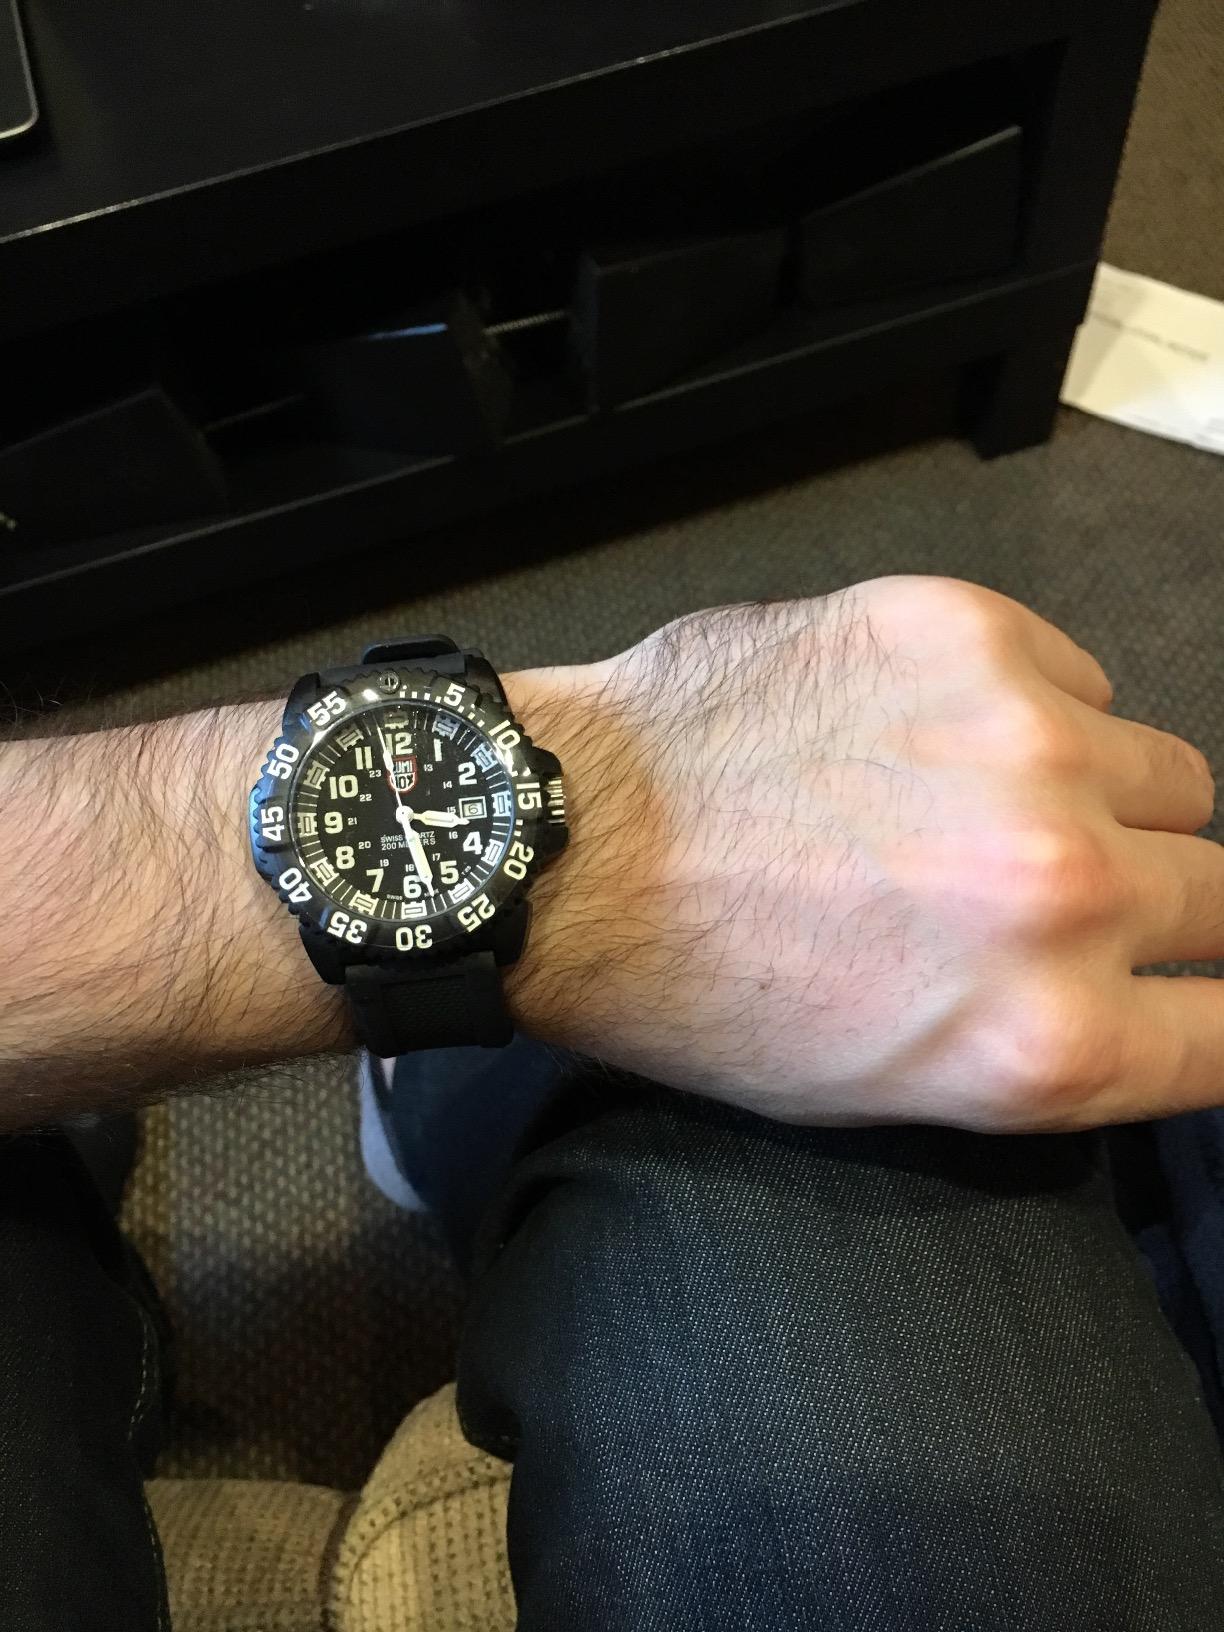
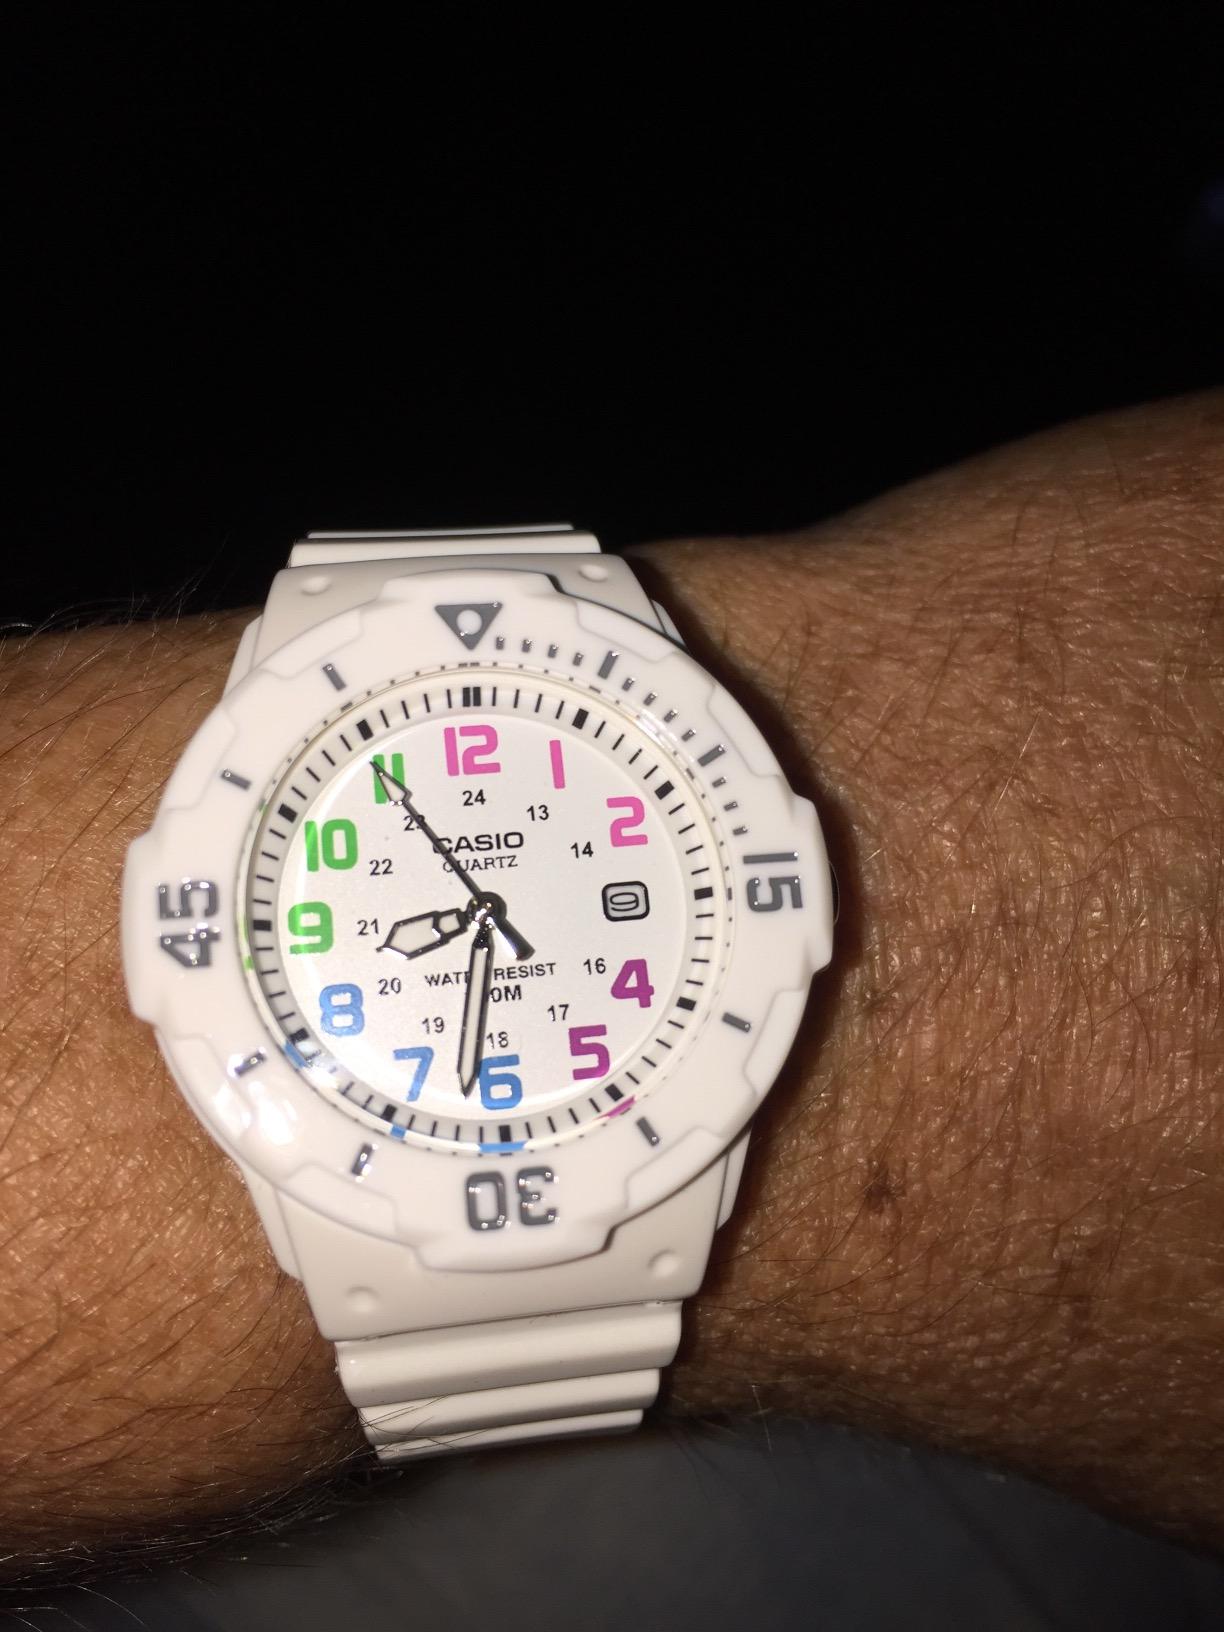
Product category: accessories_watch
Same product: no